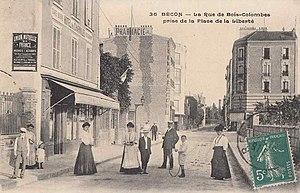
Courbevoie. Rue de Bois-Colombes prise de la place de la Liberté. Rue Edith-Cavell vers le sud
La rue de Bois-Colombes est une voie de communication située à Courbevoie.